Sant'Agostino, Amatrice

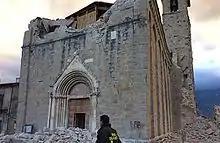
The damaged church in 2016, before more parts of it collapsed

The church was severely damaged during an earthquake which hit Central Italy on 24 August 2016, when part of the roof and the upper half of the façade including the rose window collapsed.